The Birthday Party (1968 film)

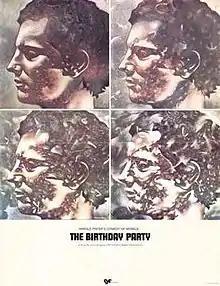
Theatrical release poster

The Birthday Party is a 1968 British drama neo noir directed by William Friedkin and starring Robert Shaw. It is based on the 1957 play "The Birthday Party" by Harold Pinter. The screenplay for the film was written by Pinter as well. The film, and the play, are considered examples of "comedy of menace", a genre associated with Pinter.